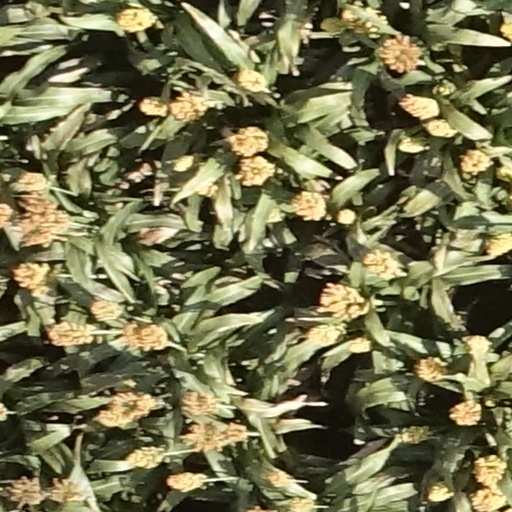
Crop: sorghum